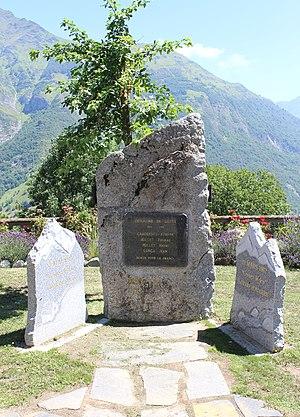
Monument aux morts de Grust (Hautes-Pyrénées)
Grust est une commune française située dans le département des Hautes-Pyrénées, en région Occitanie.